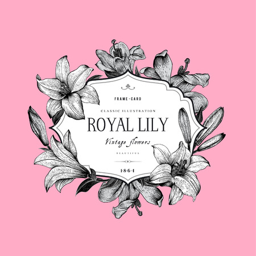
vintage elegant floral card with frame decorated with black and white lilies on a pink background .